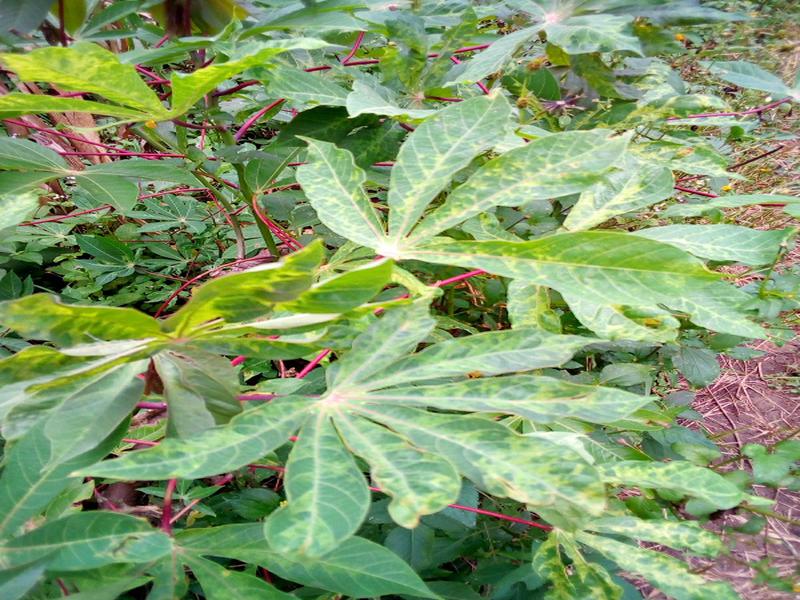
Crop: cassava
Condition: mosaic_disease